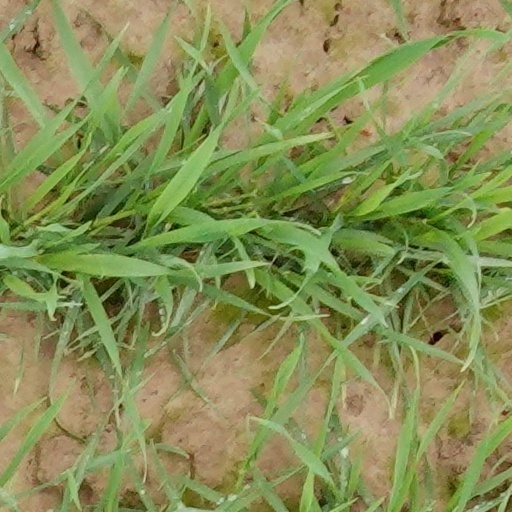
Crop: wheat